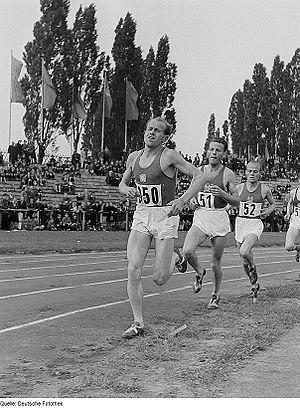
7 novembre : élection présidentielle aux États-Unis, le résultat du vote demeure incertain avec la contestation du dépouillement des bulletins de vote en Floride.
Courir est une biographie romancée, consacrée à l'athlète Emil Zátopek, de Jean Echenoz parue le 9 octobre 2008 aux éditions de Minuit. C'est le second volume d'une suite de « vies imaginaires » consacrée à des hommes illustres.